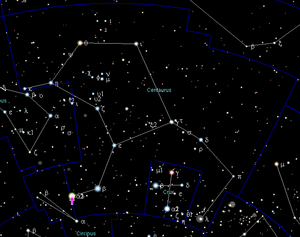
Alpha Centauri, en français Alpha du Centaure, est le système stellaire et planétaire le plus proche du système solaire. Il est situé à 4,37 années-lumière du Soleil. Il s’agit d’un système à trois étoiles : α Centauri A, α Centauri B et α Centauri C et au moins une planète.